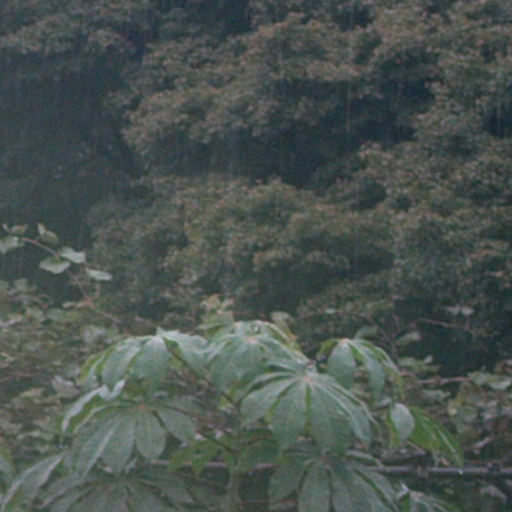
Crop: cassava